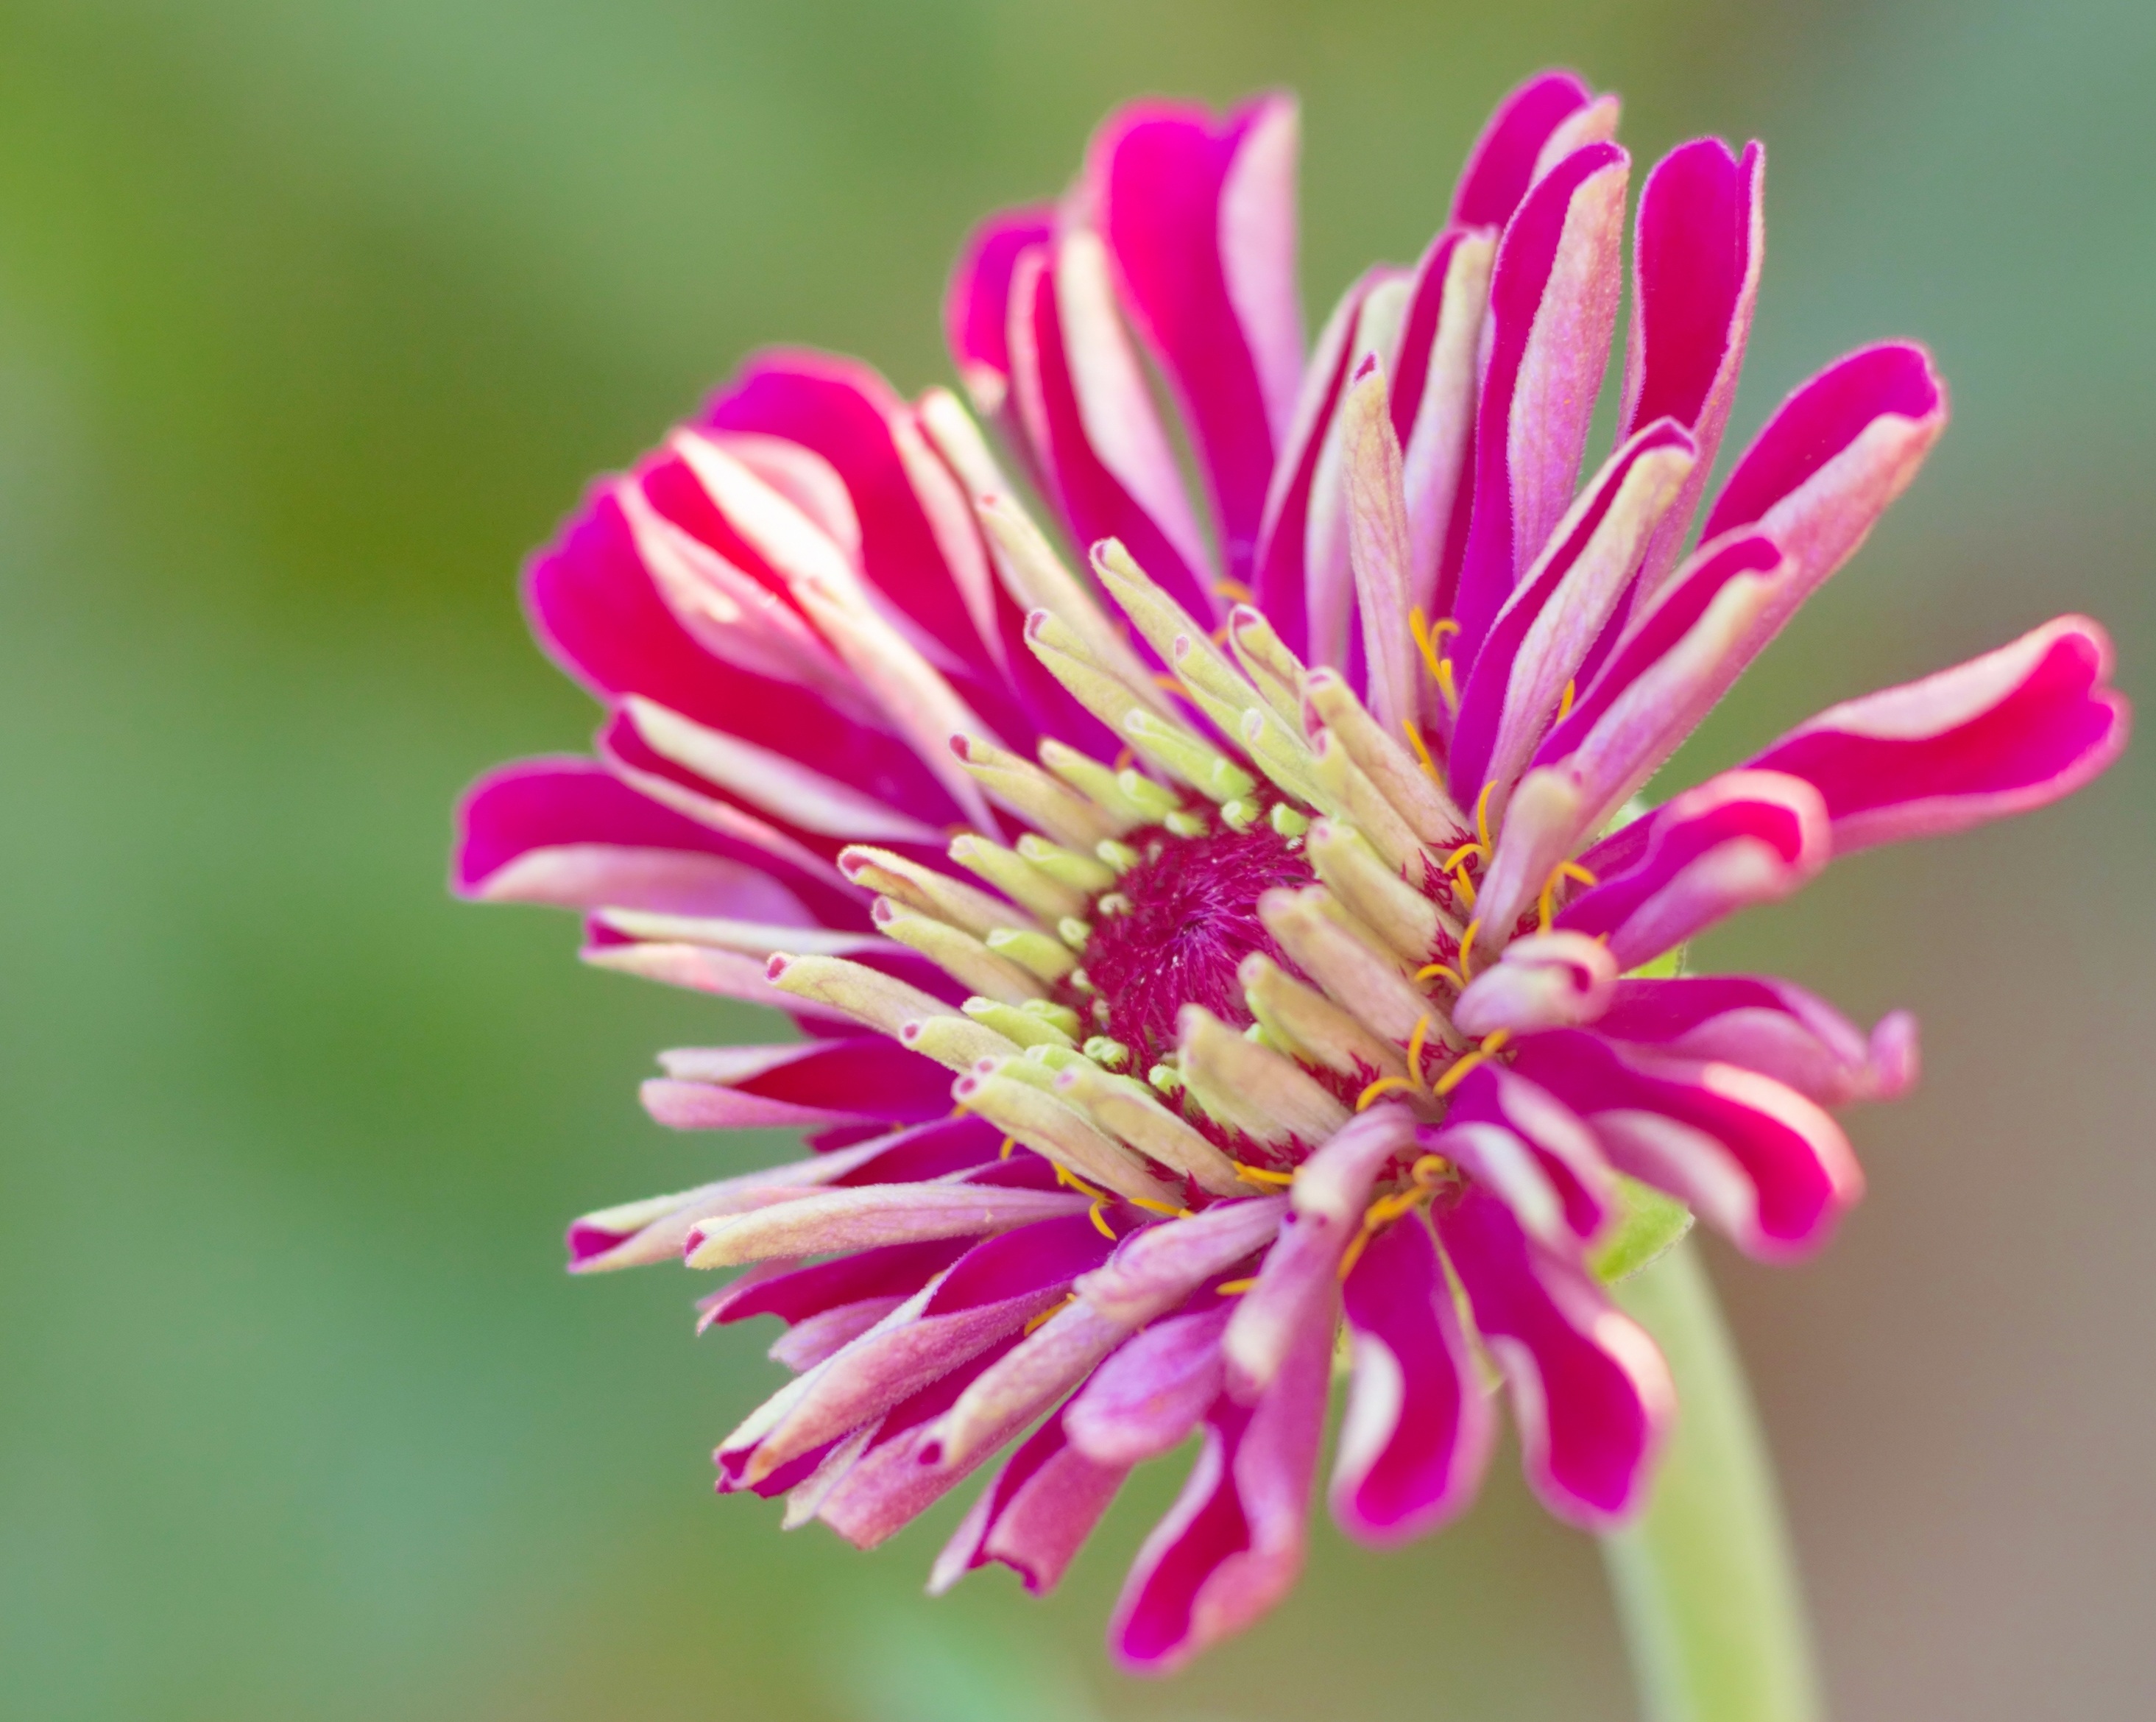
blossom, plant, flower, petal, red, botany, flora, wildflower, close up, petals, nectar, macro photography, flowering plant, daisy family, plant stem, land plant